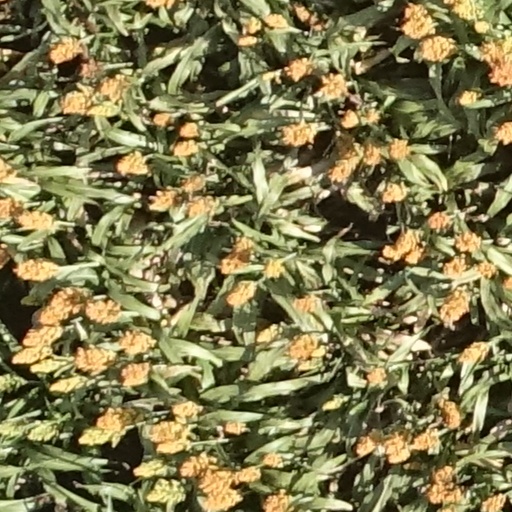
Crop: sorghum